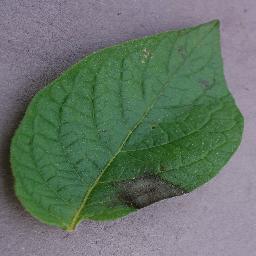
Label: Potato___Late_blight